Swedish Army Company Officer School

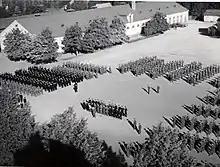
Hand over to the commander at the Swedish Army Non-Commissioned Officer School in Uppsala in 1949.

In 1944, the Swedish Armed Forces School for Secondary Education was established and students from all service branches were given the opportunity to receive a "realexamen" or "studentexamen". At the school, there was also room for the Technical Program of the Swedish Navy. The Swedish Army Non-Commissioned Officer School was reorganized to include the non-commissioned officer's course, as well as a boarding school for the students at the Swedish Armed Forces School for Secondary Education. In 1950, the Commissariat Program ended at the non-commissioned officer's course. In 1952, training of conscripts staff assistants in the army was added. In 1955, training of conscript interpreters was added to the Swedish Army Non-Commissioned Officer School. In 1960, the training was changed at the non-commissioned officer's course according to the guidelines that were contributed by the 1954 Officer's Investigation ("1954 års befälsutredning"). Among other things, the quartermaster training ceased in favor of training in combat technology and troop command. In 1960, the Swedish Army Non-Commissioned Officer School was subordinated to the Uppland Signal Regiment (S 1) in regards of administration, except for the commissariat service and the health service. In 1966, the training of conscripts staff assistants and interpreters was transferred to the newly organized Swedish Army School of Staff Work and Communications ("Arméns stabs- och sambandsskola", StabSbS). In 1967, the commissariat service was subordinate to S 1. In 1972, the Swedish Army Non-Commissioned Officer School changed its name to the Swedish Army Company Officer School in connection with the introduction of a new service system in the entire Swedish Armed Forces.